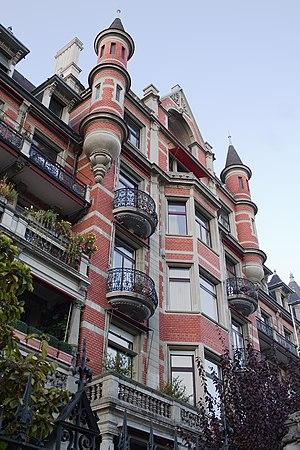
La Société suisse des ingénieurs et des architectes est l'association professionnelle des ingénieurs et architectes en Suisse.